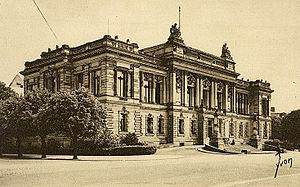
Strasbourg (Bas-Rhin) Conservatoire de Musique (ancien Palais du Parlement alsacien). 1920. Bibliothèque nationale et universitaire de Strasbourg,
Le conservatoire à rayonnement régional de Strasbourg est un conservatoire à rayonnement régional, établissement d'enseignement artistique agréé et contrôlé par l'État, représenté par la direction régionale des Affaires culturelles. Il propose trois spécialités, musique, chorégraphie et art dramatique. Il est situé à Strasbourg. Il accueille dans ses locaux l'Académie supérieure de musique regroupée depuis le 1ᵉʳ janvier 2011 avec l'École supérieure d'art de Mulhouse et l'École supérieure des arts décoratifs de Strasbourg au sein de la Haute école des arts du Rhin.